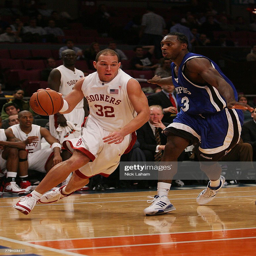
basketball player # guards basketball player # during the tournament .